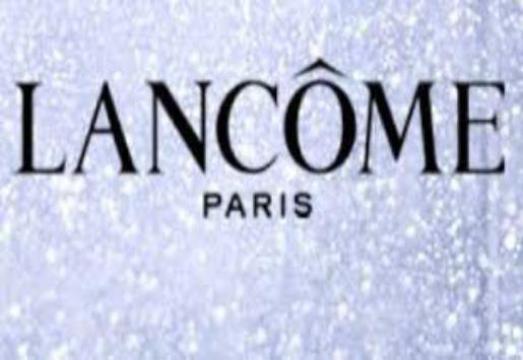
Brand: lancome
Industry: Necessities